Penelope Blount, Countess of Devonshire

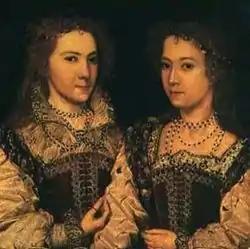
Portrait at Longleat House believed to be of Dorothy and Penelope Devereux c. 1581

Penelope Rich was considered one of the beauties of Elizabeth's court. She was golden-haired with dark eyes, a gifted singer and dancer, fluent in French, Italian, and Spanish.